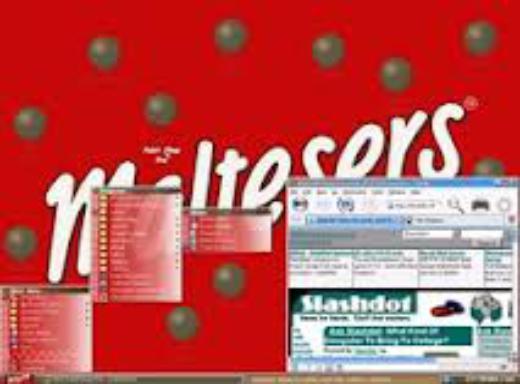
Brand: Maltesers
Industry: Food